Lee Jung-eun (actress)

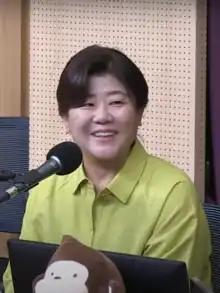
Lee in 2022

Lee Jung-eun (born January 23, 1970) is a South Korean actress. She debuted onstage in 1991 and also played minor roles in films. She went on to appear in acclaimed films like "The Attorney" (2013), "A Violent Prosecutor" (2015), and festival favorites such as "A Girl at My Door" (2014) and "The Wailing" (2016). Lee landed more significant roles in "A Taxi Driver" (2017), "Miss Baek" (2017), and "Another Child" (2018). Known for her work with Bong Joon-ho, starting with the 2009 film "Mother", as the voice of the pig Okja in the film "Okja", she is best known internationally for her role as the housekeeper Moon-gwang in the film "Parasite", which won four Academy Awards and became the first non-English language film to win the award for Best Picture.